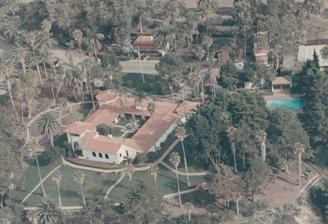
Building: La Casa Pacifica
Country: United States of America
Year built: 1926
Historic house in California, United States La Casa Pacífica General information Architectural style Mission Revival Address 4100 Calle Isabella San Clemente, California Exterior of the San Clemente house La Casa Pacifica ( Spanish : La Casa Pacífica , meaning "The House of Peace") is a classic California beachfront mansion located in the gated community of Cottons Point Estates/Cypress Shores in the South Orange County beach town of San Clemente, California , and overlooks the Pacific Ocean from its blufftop position.  This estate is also known as President Richard Nixon 's Western White House , used while living and working outside of the official presidential residence, the White House in Washington, D.C. History The large Spanish-style California Mission Revival Style mansion was modeled after a country home in San Sebastian, Spain and was designed by architect Carl Lindbom. It was built in 1926 for Hamilton H. Cotton, one of the founding financiers of the city of San Clemente, and a Democratic Party backer who entertained President Franklin D. Roosevelt and other prominent Democrats as guests in his home. Around the time Nixon took office in 1969 he asked a young campaign aide, Fred Divel, to search the coast of Southern California for a presidential hideaway. Divel found the Cotton estate at the southernmost end of the then-sleepy San Clemente and immediately adjacent to the northern border of the massive Camp Pendleton Marine Base (USMC) . Nixon bought the estate in 1969 from Cotton's widow, and dubbed the home "La Casa Pacifica". It was soon nicknamed "The Western White House " by the press, and the name was favored by Nixon himself; the latter became the term of subsequent similar presidential homes. President Richard and first lady Pat Nixon in the living room, 1971 After purchasing the estate Nixon made a number of alterations to the original home, done for both personal preferences and for the needs of the Secret Service . The tennis court was replaced with a swimming pool and much of the estate was wrapped by a 1,500-foot (460 m) C-shaped wall. The rose garden contains a magnolia that Pat Nixon brought as a seedling taken from the magnolia tree that Andrew Jackson planted at the White House. Today the almost six-acre (2.4 ha) estate includes about 9,000 square feet (840 m 2 ) of living space, with tile and hardwood flooring, arched doorways and detailed groin-vaulted ceilings. Among its key features is the ocean-view office used by Nixon, an entertainer's pavilion, and a master suite with an expanded bathroom and closet area. Formal living spaces open to a classic hacienda-style patio courtyard with a hand-painted tile fountain in its center. The missing tennis court has since been replaced with a modern one. During Nixon's tenure as chief executive, the home was visited by such VIP guests as General Secretary of the Communist Party of the Soviet Union Leonid Brezhnev , President of Mexico Gustavo Díaz Ordaz , Prime Minister of Japan Eisaku Satō , longtime aide Henry Kissinger and close friend Bebe Rebozo . It is an interesting historical footnote that U.S. Coast Guard LORAN Station San Mateo Point (located in southernmost San Clemente ) would play a part in the Watergate scandal of the 1970s, which ultimately led to the resignation of President Nixon (ostensibly to avoid impeachment). According to the US Government Printing Office Web Site: In May 1975, the Watergate Special Prosecution Force (WSPF) decided that it was necessary to question former President Richard M. Nixon in connection with various investigations being conducted by the WSPF. Mr. Nixon was questioned over the period of two days, June 23 and June 24, 1975, and the testimony was taken as part of various investigations being conducted by the January 7, 1974, Grand Jury for the District of Columbia (the third Watergate Grand Jury). Chief Judge George Hart signed an order authorizing that the sworn deposition of Mr. Nixon be taken at the Coast Guard Station in San Mateo, California with two members of the grand jury present. Following the president's resignation, both he and his wife retired to the San Clemente estate, where Nixon composed his memoirs. During those years many in the local community still displayed their loyalty to the embattled former president despite the public embarrassment of the collapse of his political career. The Frost/Nixon interviews were originally planned for La Casa Pacifica, but radio signals from the Coast Guard's neighboring navigational-aid transmitters interfered with the TV gear; the interview had to be moved to the nearby home of a Nixon supporter. The Nixons sold their home to Allergan founder Gavin S. Herbert and his business partners and moved to New York City in 1980 before resettling in Park Ridge, New Jersey in 1982. A strong Republican donor, Herbert kept the home as his own while developing the area around it into an enclave of individual luxury mansions. The home has remained a private residence and was closed to the public; however, its legacy as a presidential retreat is still used as a calling card for the city of San Clemente. The road adjacent to Interstate 5 in the area is called Avenida del Presidente (Avenue of the President). The estate sits just north of some of the West Coast's best and most well known surfing spots, which cover four miles from San Onofre State Park through Lower and Upper Trestles and ending at Cotton's Point, itself one of the best big summer wave spots along the entire coast. In December 2009, the city of San Clemente passed a "Historical Property Preservation Agreement" to restore, improve, and preserve this historical building. Gavin Herbert publicly listed La Casa Pacifica for sale in April 2015, with an asking price of $75 million. He removed the property from the market in September. He relisted the property for $69 million in April 2016 and again received no offers, withdrawing it from the market in October. In 2017 and 2018, Herbert again offered the property at a reduced price of $63.5 million. In May 2019, the property was relisted at a discounted price of $57.5 million, but it had been removed from the market by early 2020. In April 2021, it was relisted for $65 million. It was removed from the market in December 2021. See also Greater Los Angeles portal List of residences of presidents of the United States References